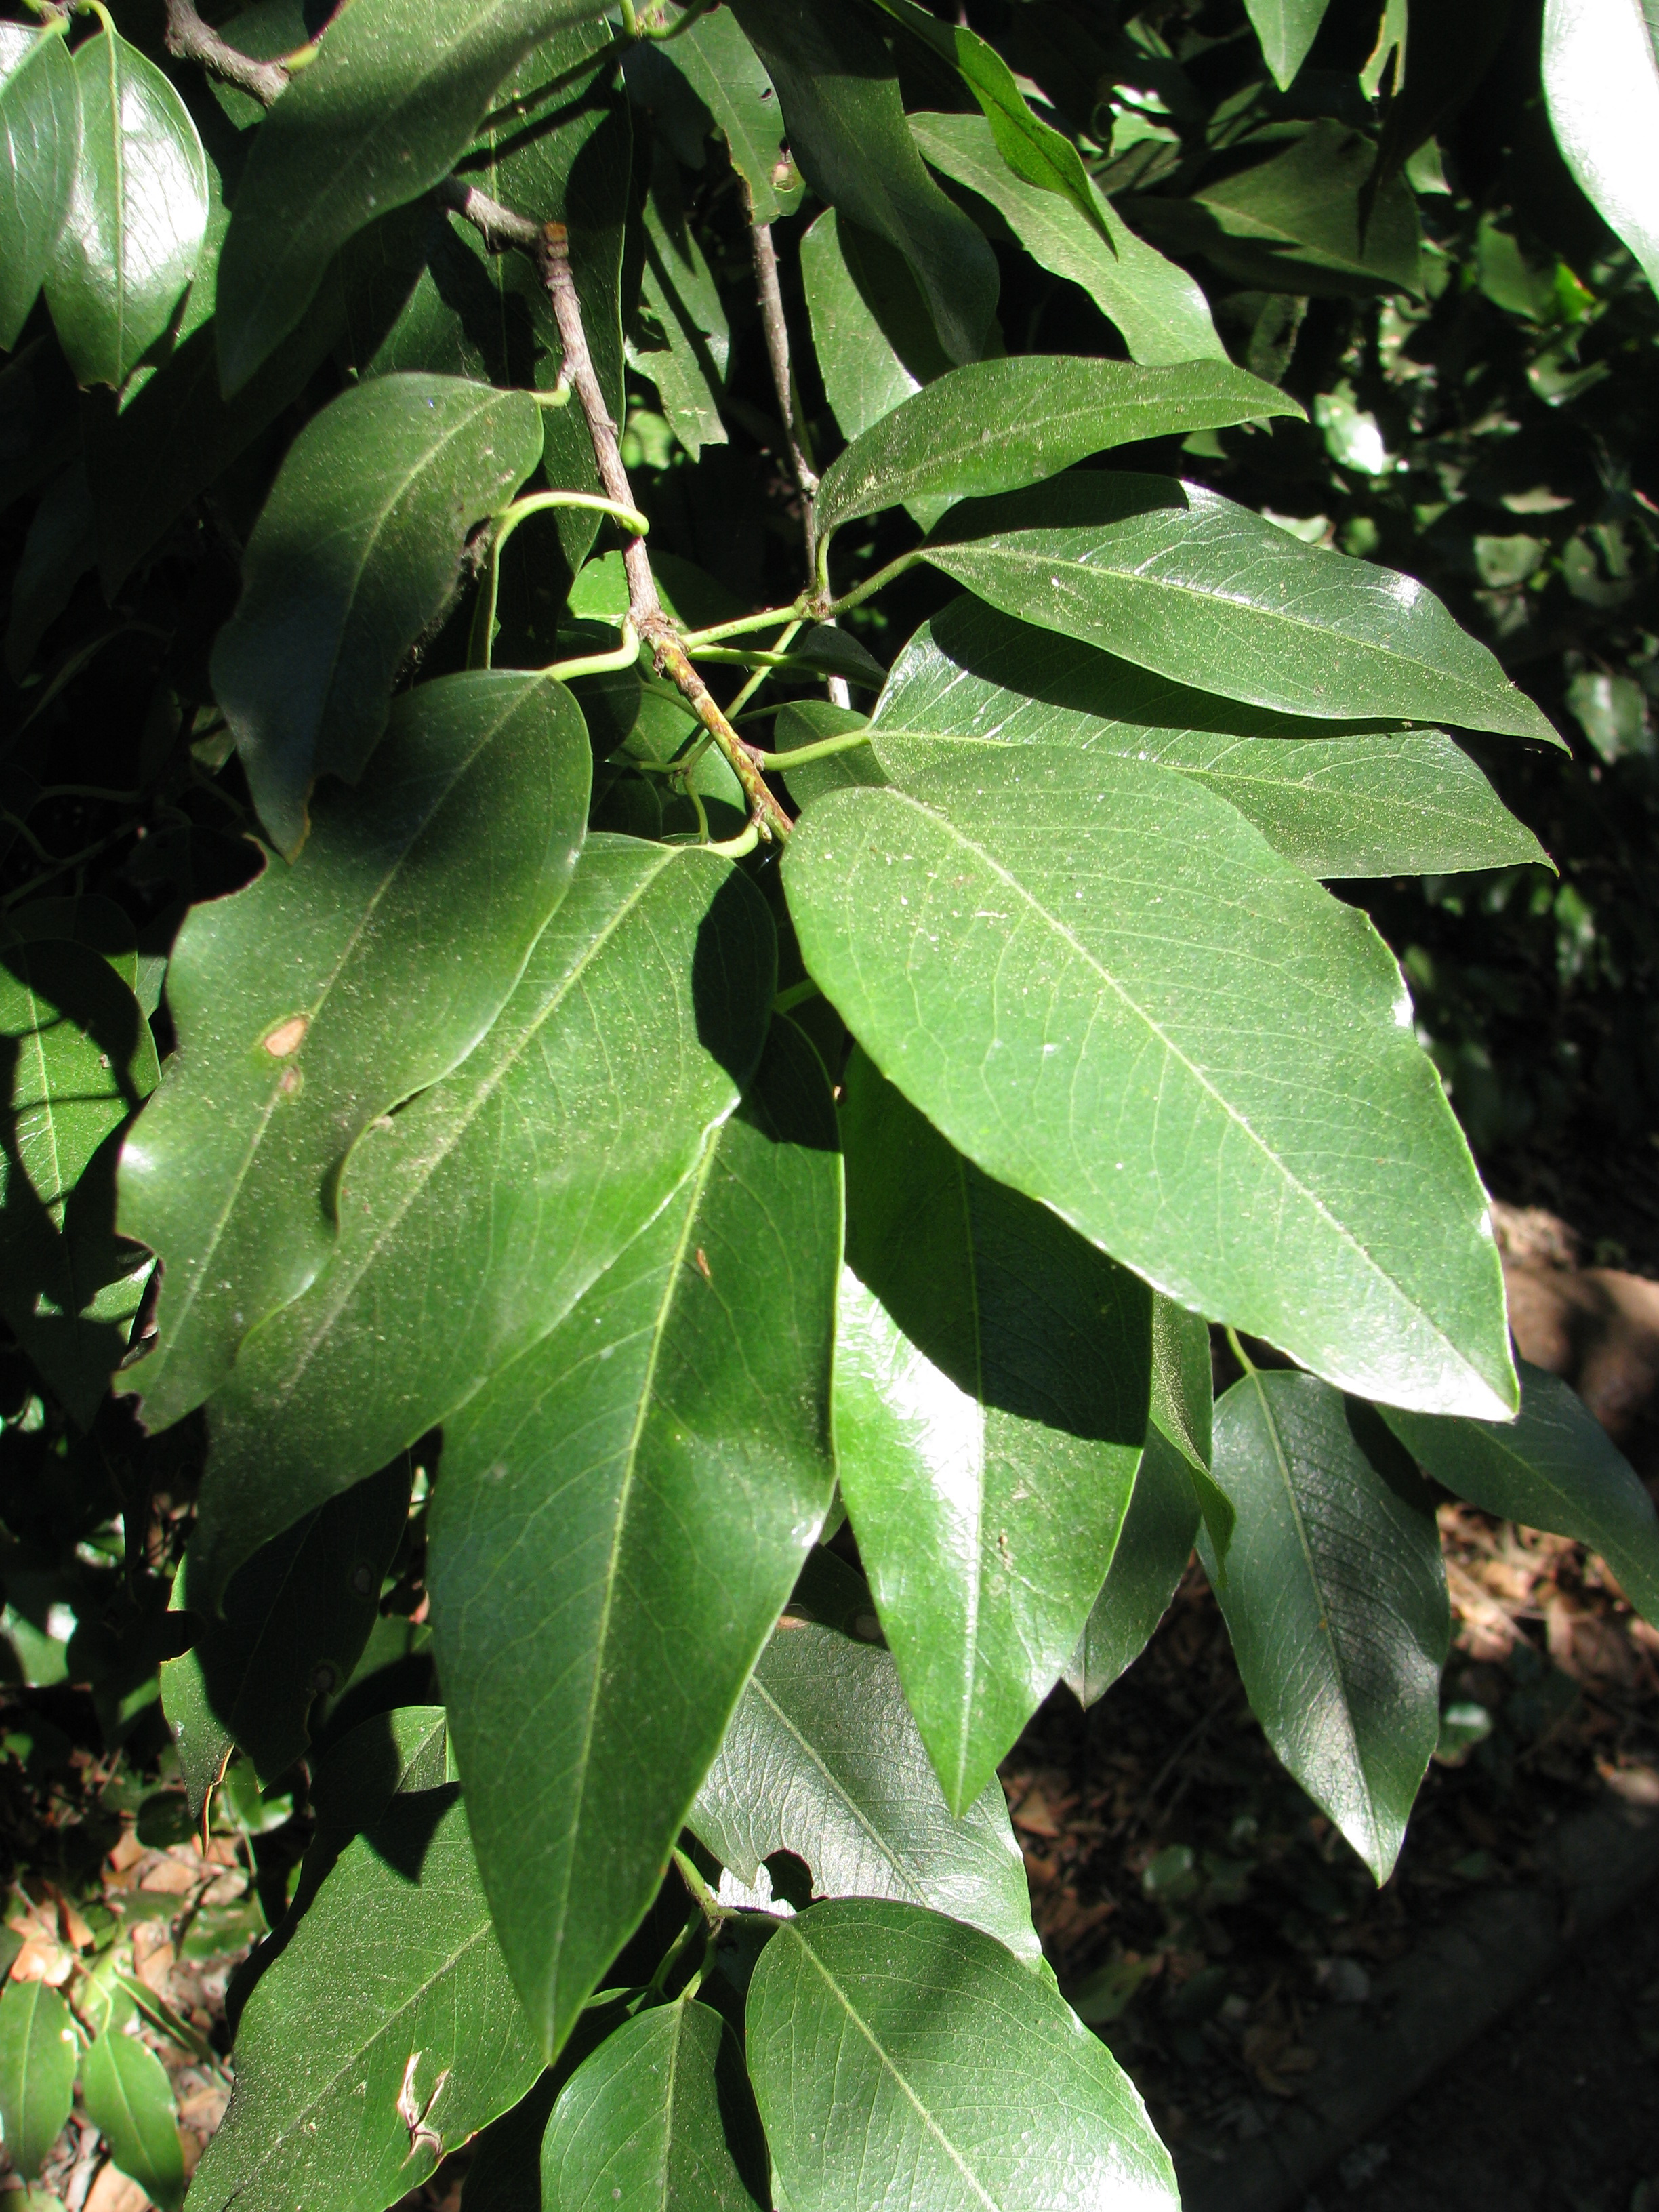
Labels: Cherry leaf, Cherry leaf, Cherry leaf, Cherry leaf, Cherry leaf, Cherry leaf, Cherry leaf